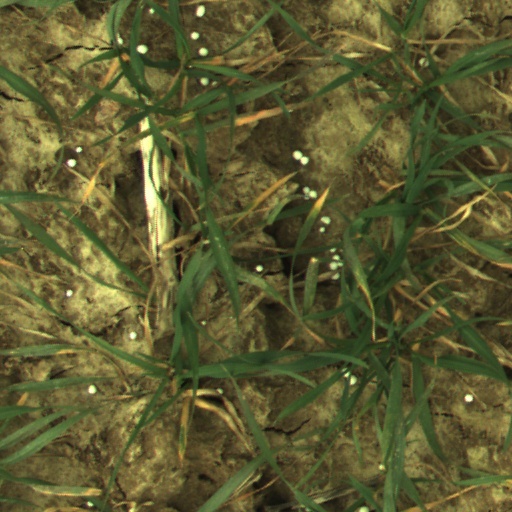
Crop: wheat